International Conference of the Spanish Language

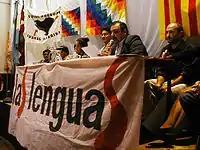
A lecture during the Congreso de laS LenguaS (note the official banner with the two capital letter Ss marking the plurals of "las lenguas").

Despite its brief history, the conference has not been without its share of bitter disputes. At the first conference in 1997, in Zacatecas, the presentation given by Gabriel García Márquez, titled "Botella al mar para el dios de las palabras", advocated for "la jubilación de la ortografía".